Addi Keshofo River

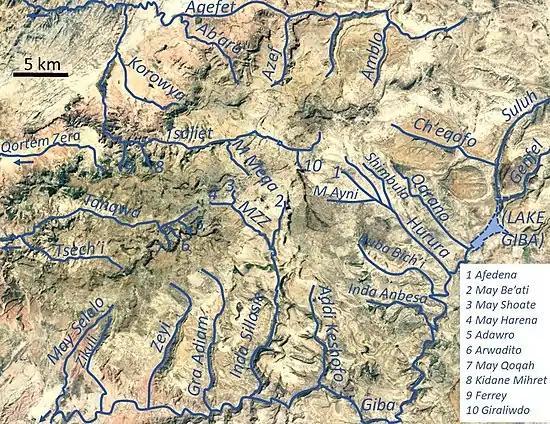
The river in the radial drainage network of Dogu’a Tembien

This is a confined ephemeral river, locally meandering in its narrow alluvial plain, with an average slope gradient of 50 metres per kilometre. With its tributaries, the river has cut a deep gorge.